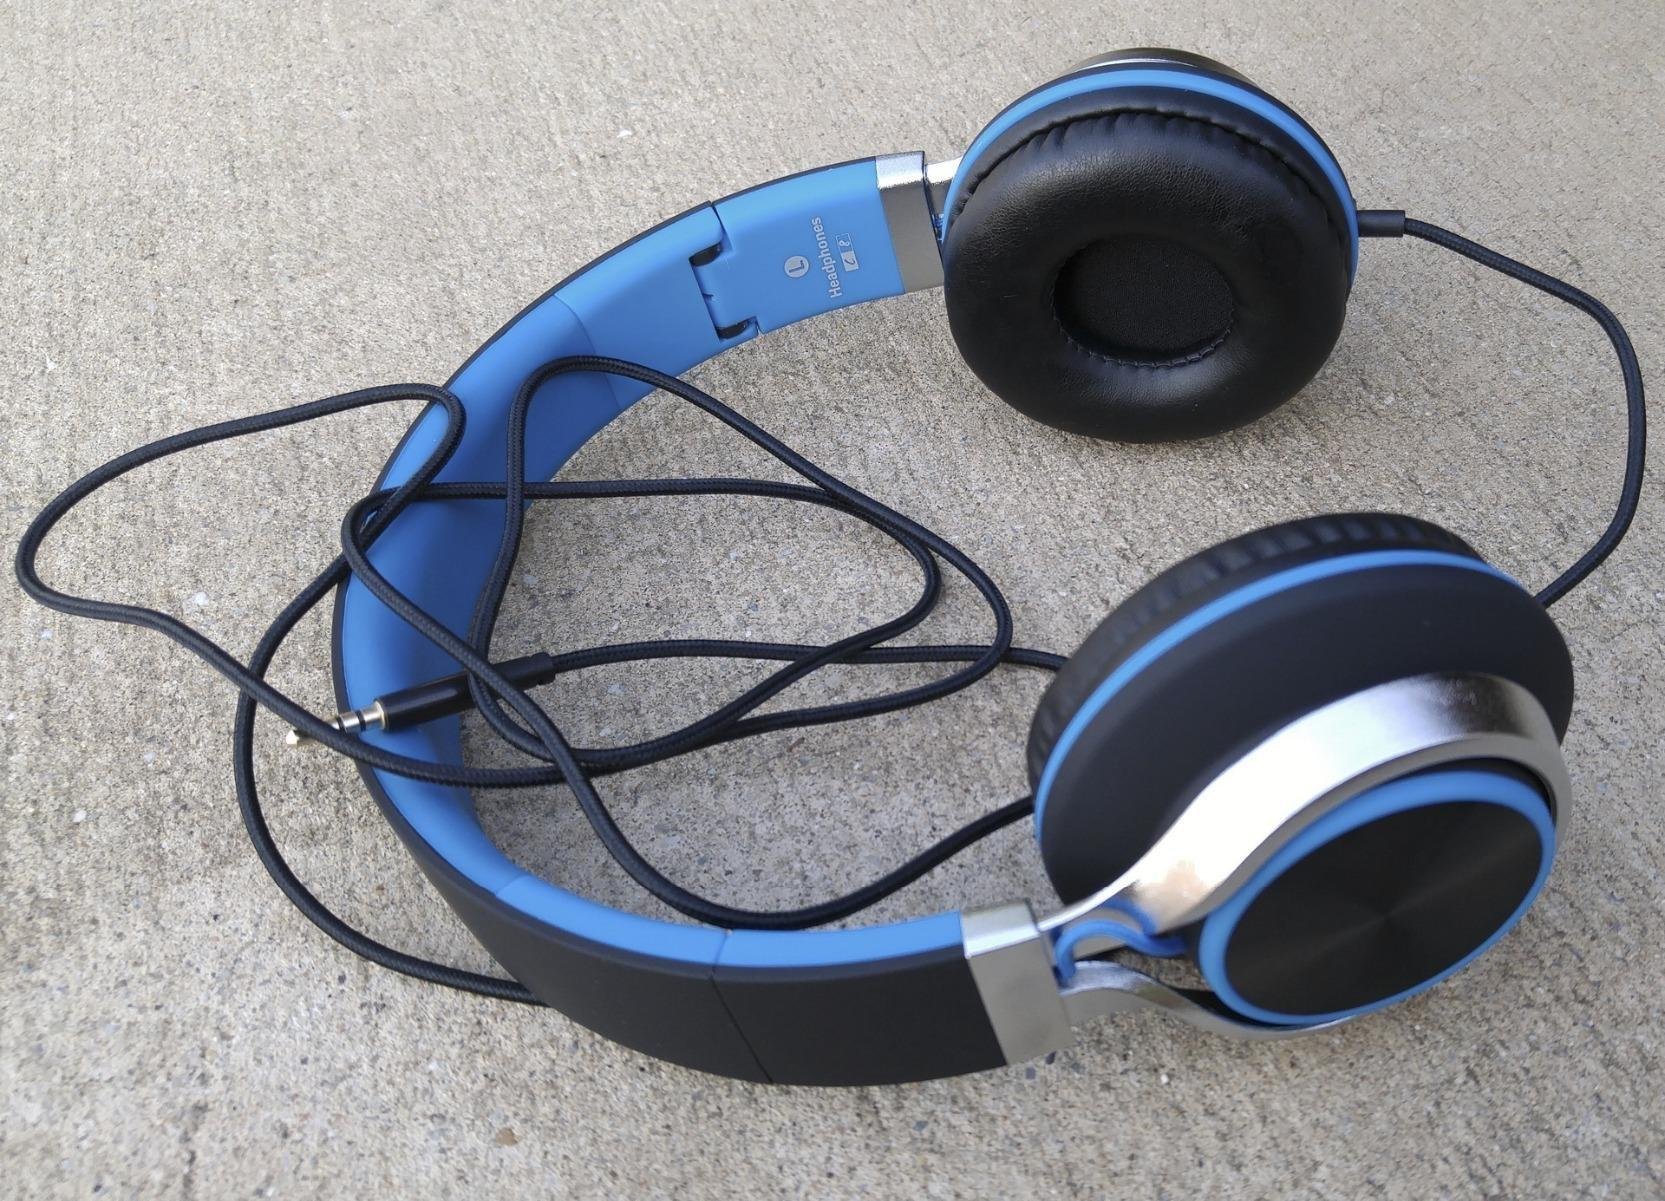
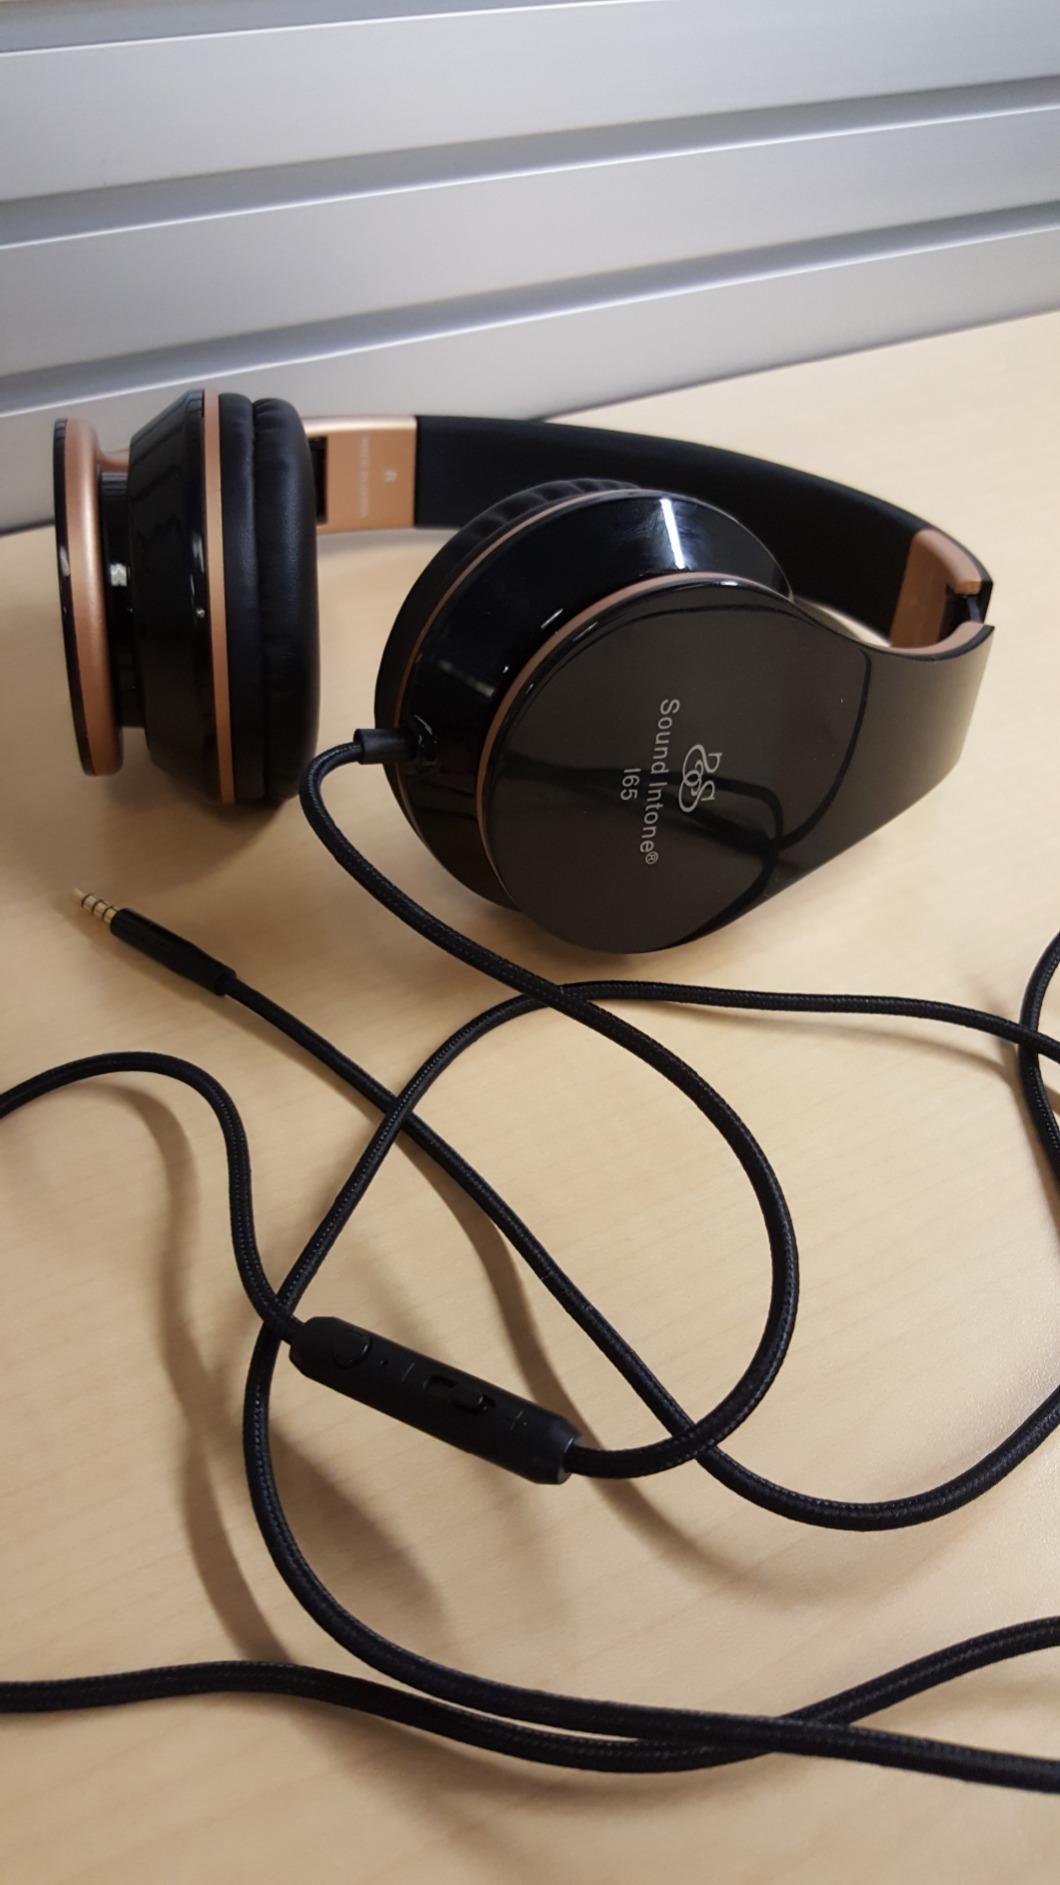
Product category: headphones
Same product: no